Fazail Agamali

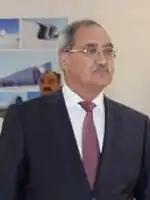
Agamali in 2013

Fazail Rahim ogly Agamali (born 27 August 1947) is an Azerbaijani politician, historian and professor with a D.Sc. academic degree. He is the founder and leader of the Motherland Party. Agamali was a Member of the National Assembly of Azerbaijan from 1995 to 2024. He served as Deputy and Acting Minister of Labour and Social Protection of the Population between 1992 and 1994.